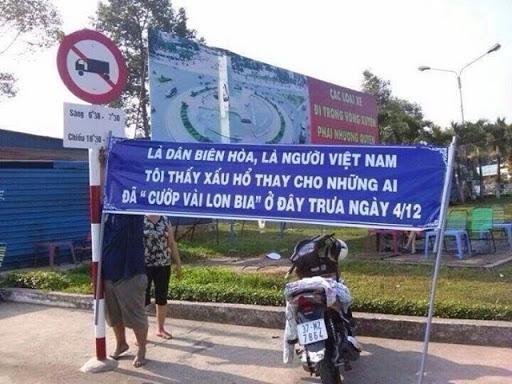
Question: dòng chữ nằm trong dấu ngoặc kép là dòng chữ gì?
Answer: dòng chữ nằm trong dấu ngoặc kép là dòng chữ "cướp vài lon bia"